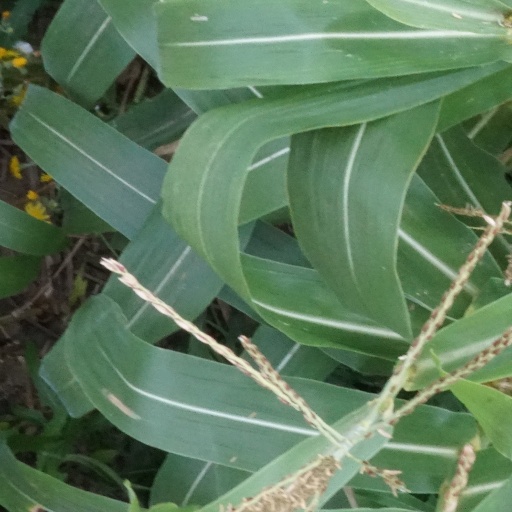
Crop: maize; corn